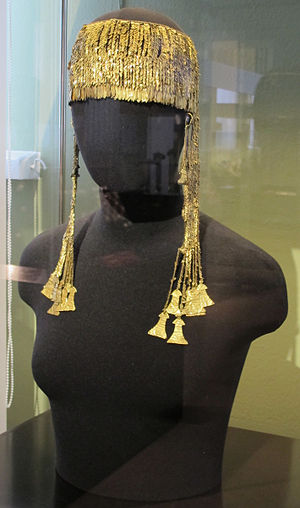
Pusjkinmuseet / Galleri
Pusjkinmuseet er det største museum for europæisk kunst i Moskva. Museet ligger på Volkhonk ulitsa i den Centrale administrative okrug, lige overfor Kristus Frelserens Katedral. Den internationale musikfestival Svjatoslav Rikhters Decembernætter har været afholdt i Pusjkinmuseet siden 1981.